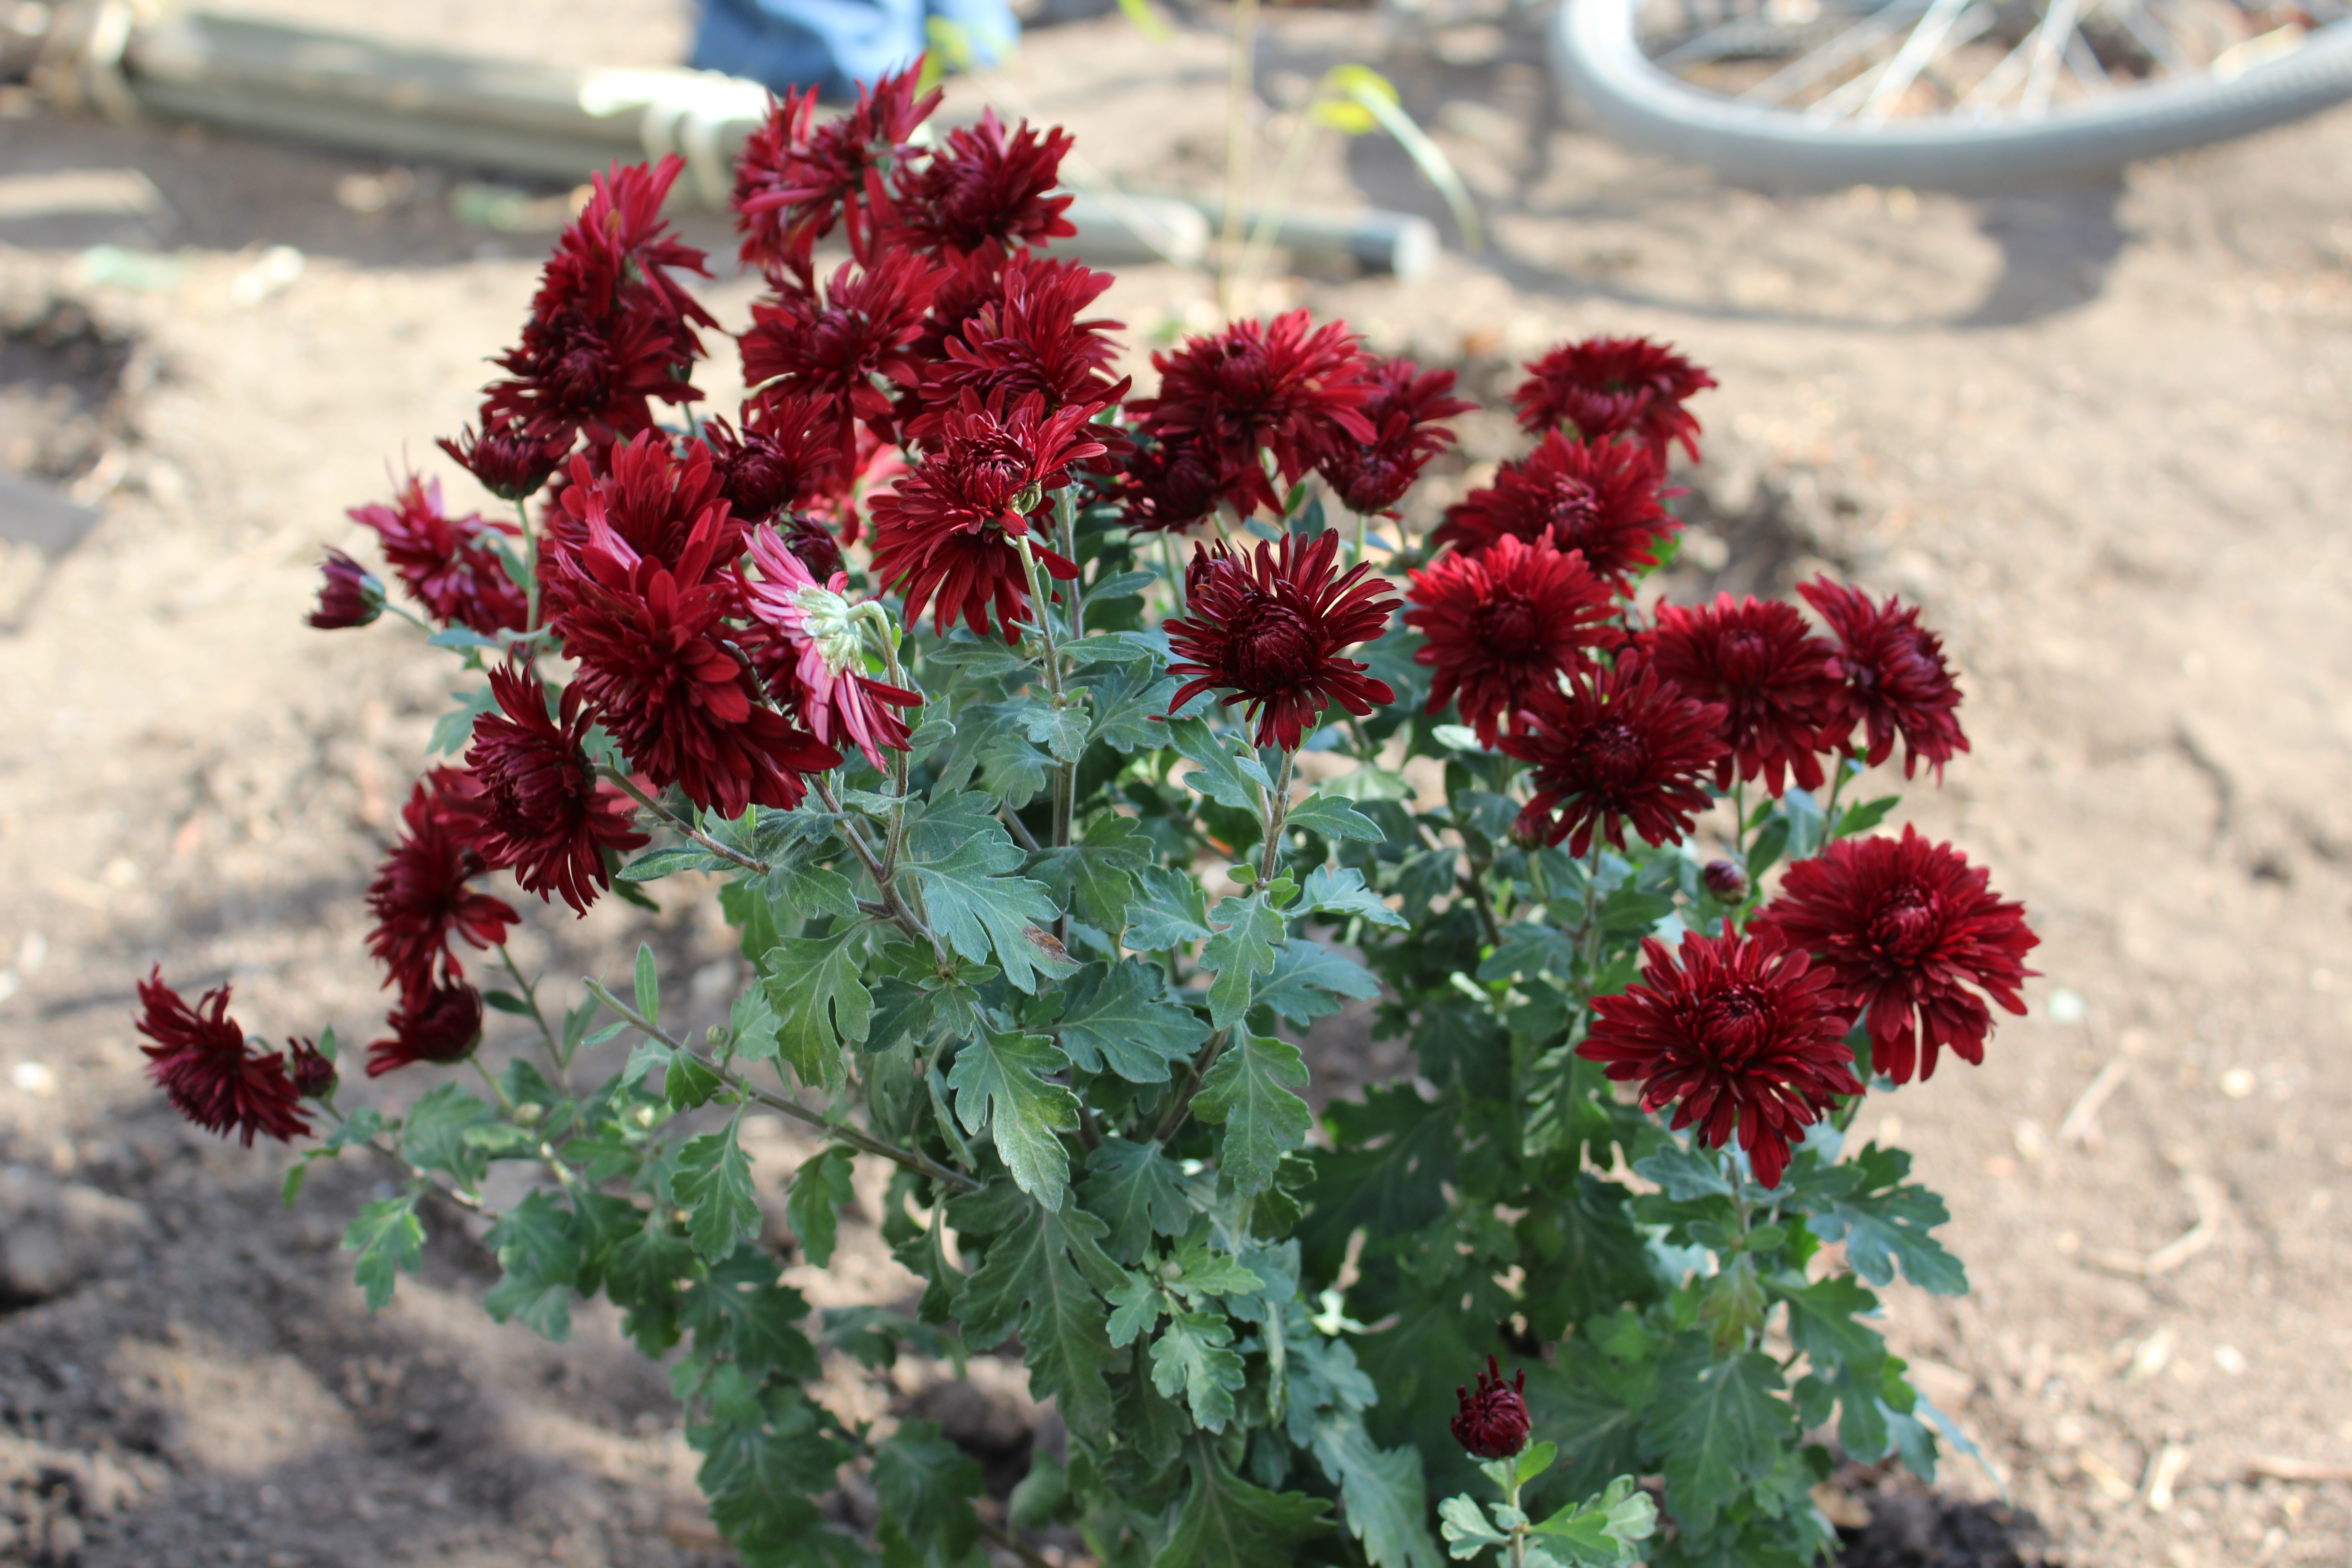
nature, flower, bouquet, maroon, garden, flowering plant, plant, annual plant, perennial plant